Antakshari Intercollegiate Championship

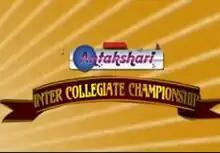
Logo of Intercollegiate Antakshari

Titan Antakshari – Intercollegiate Championship is an Indian musical game show that aired on Zee TV every Friday. The show is a replacement of the Titan Antakshari -L'il Champs.